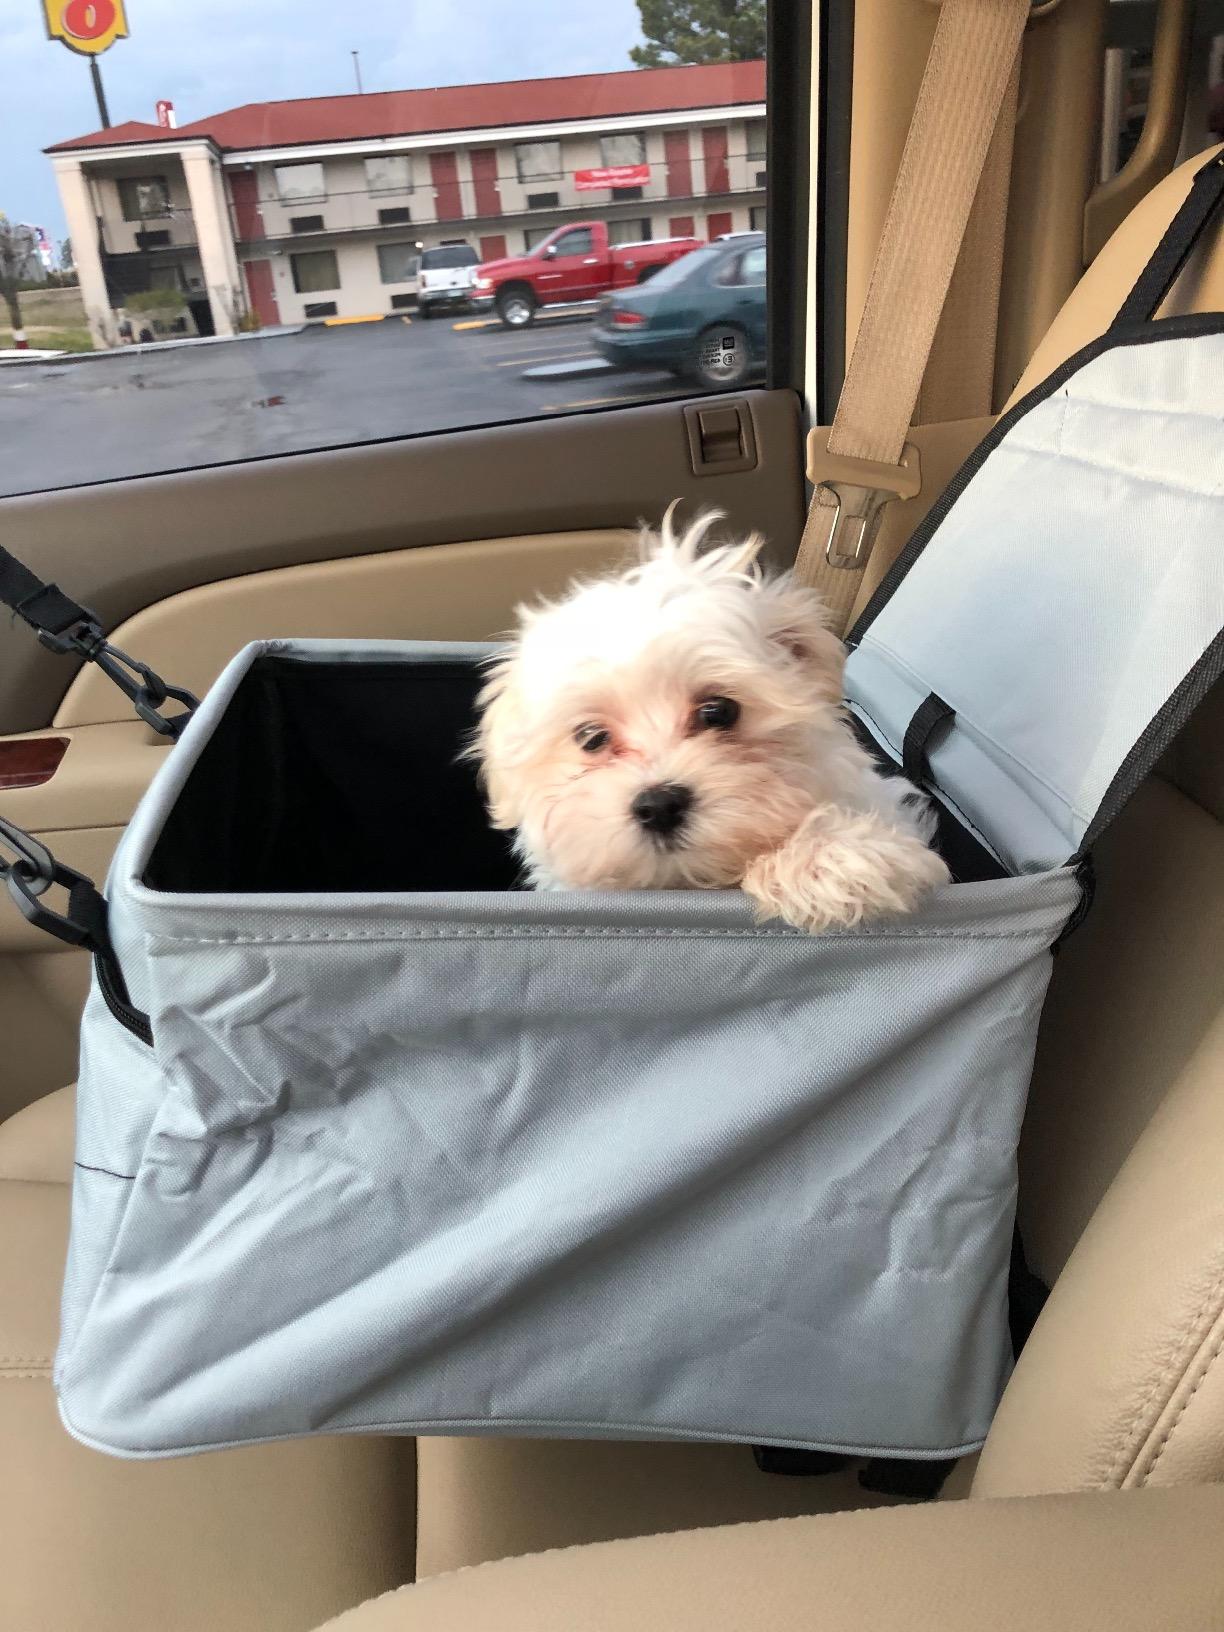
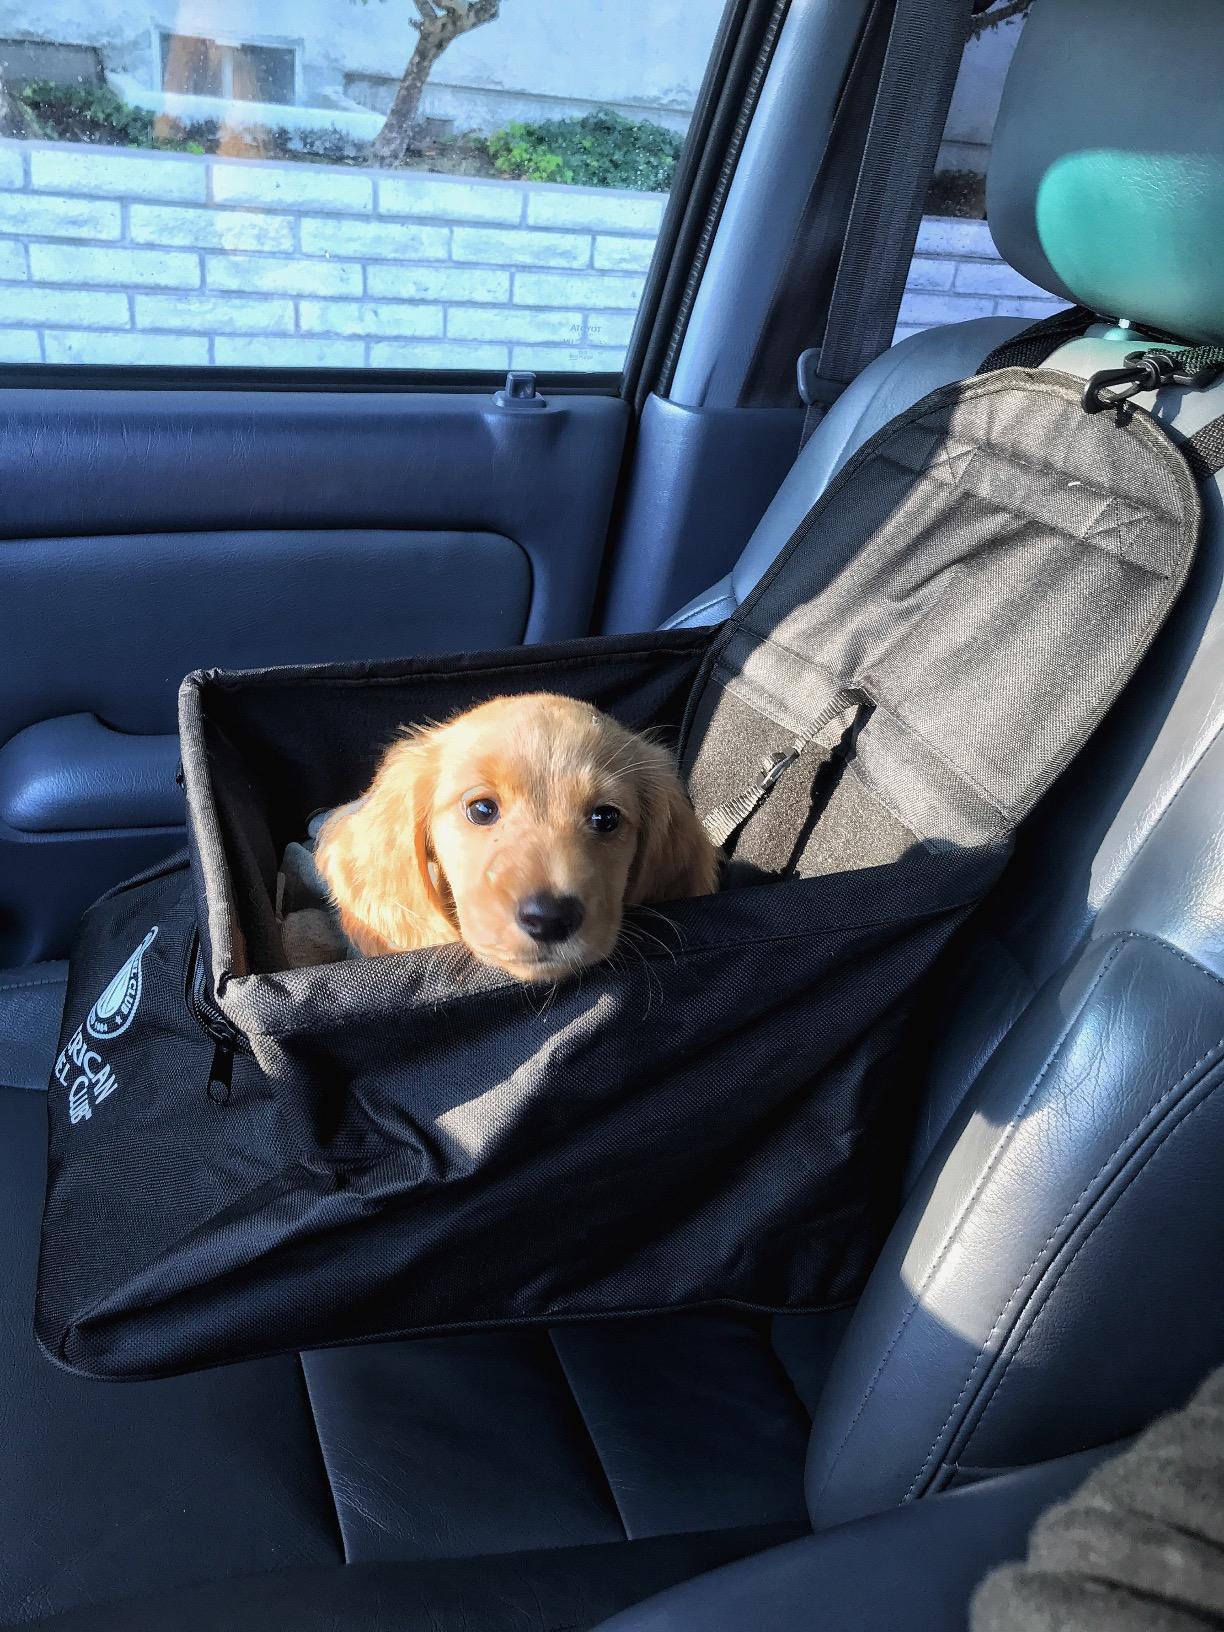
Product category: items_kennel
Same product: no